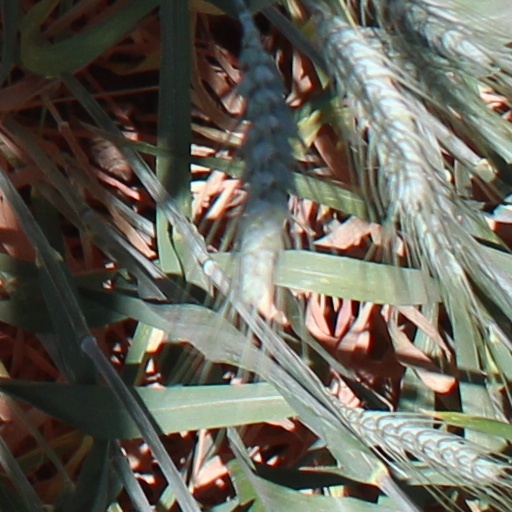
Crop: wheat